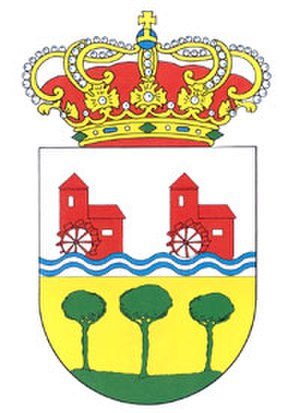
Molinicos
Byvåben i Molinicos
Molinicos er en by i regionen Castilla-La Mancha i det syd-centrale Spanien, med et indbyggertal på cirka 1.060. Byen ligger ca. 321 kilometer sydøst for landets hovedstad, Madrid.